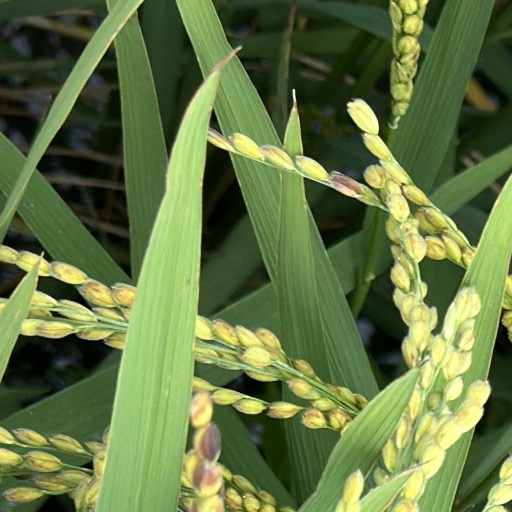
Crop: rice